Sporogonites

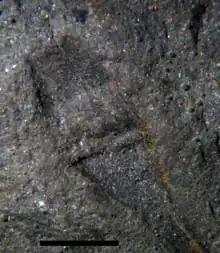
Capsule of "Sporogonites" "excellens" Frenguelli 1951

Sporogonites was a genus of Lower Devonian land plant with branching axes. It is known from Europe, Australia and Newfoundland. It resembles a moss in that many straight axes, which grew to about five centimetres in height and possess terminal sporangia, grow from a planar basal surface. Its spores were trilete and around 30 μm across.